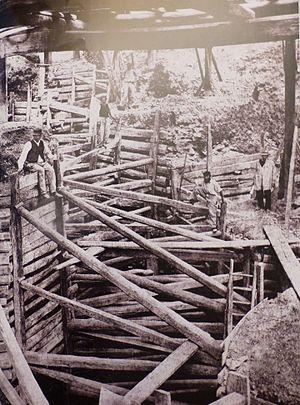
Le boisage d'étaiement des fondations de l'abside de la future basilique de Fourvière
La basilique Notre-Dame de Fourvière surplombe la ville de Lyon depuis le sommet de la colline de Fourvière depuis la fin du XIXᵉ siècle.